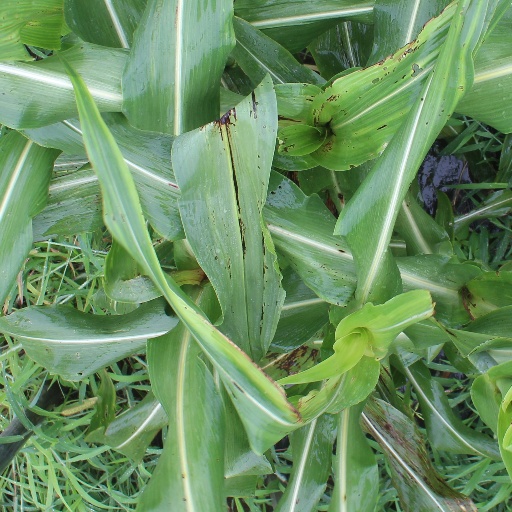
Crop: sorghum